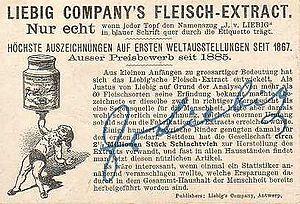
Un extrait de viande, en alimentation, est un concentré de viande, généralement fabriqué à partir de bœuf ou de volaille, permettant de réaliser rapidement un bouillon. Il est aussi utilisé comme boisson ou comme base de potage, d'autres mets ou de sauces.
Liebig est une marque française spécialisée dans la fabrication de soupes appartenant au groupe espagnol GBfoods.